Badoki Saikhwan

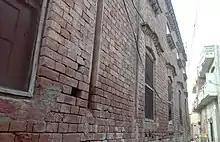
Madrassa Jamal Ul Quran Ysufia

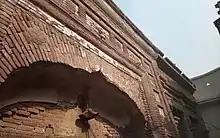
Old Building In Badoki

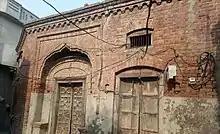
Old House In Badoki

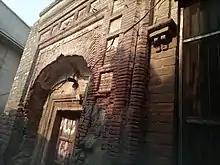
Mughal Era House In Badoki

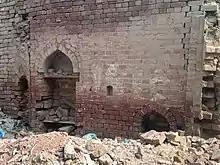
Destroyed Old Building

There are many madaras and schools in the village. Literacy rate of village is 58%.